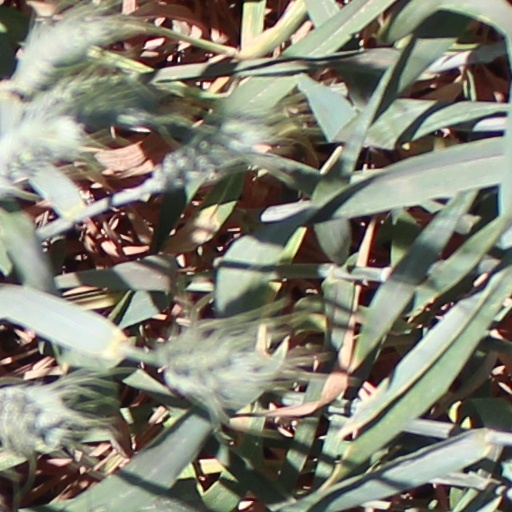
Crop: wheat